Mesa Verde National Park

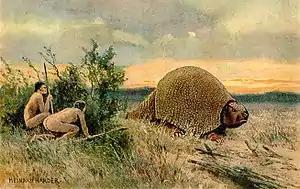
Paleo-Indians hunting a glyptodont, by Heinrich Harder

The first occupants of the Mesa Verde region, which spans from southeastern Utah to northwestern New Mexico, were nomadic Paleo-Indians who arrived in the area BC. They followed herds of big game and camped near rivers and streams, many of which dried up as the glaciers that once covered parts of the San Juan Mountains receded. The earliest Paleo-Indians were the Clovis culture and Folsom tradition, defined largely by how they fashioned projectile points. Although they left evidence of their presence throughout the region, there is little indication that they lived in central Mesa Verde during this time.